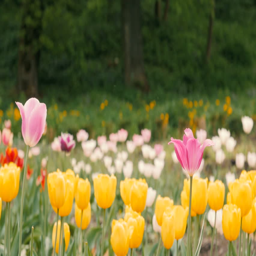
field of tulips with tractor .